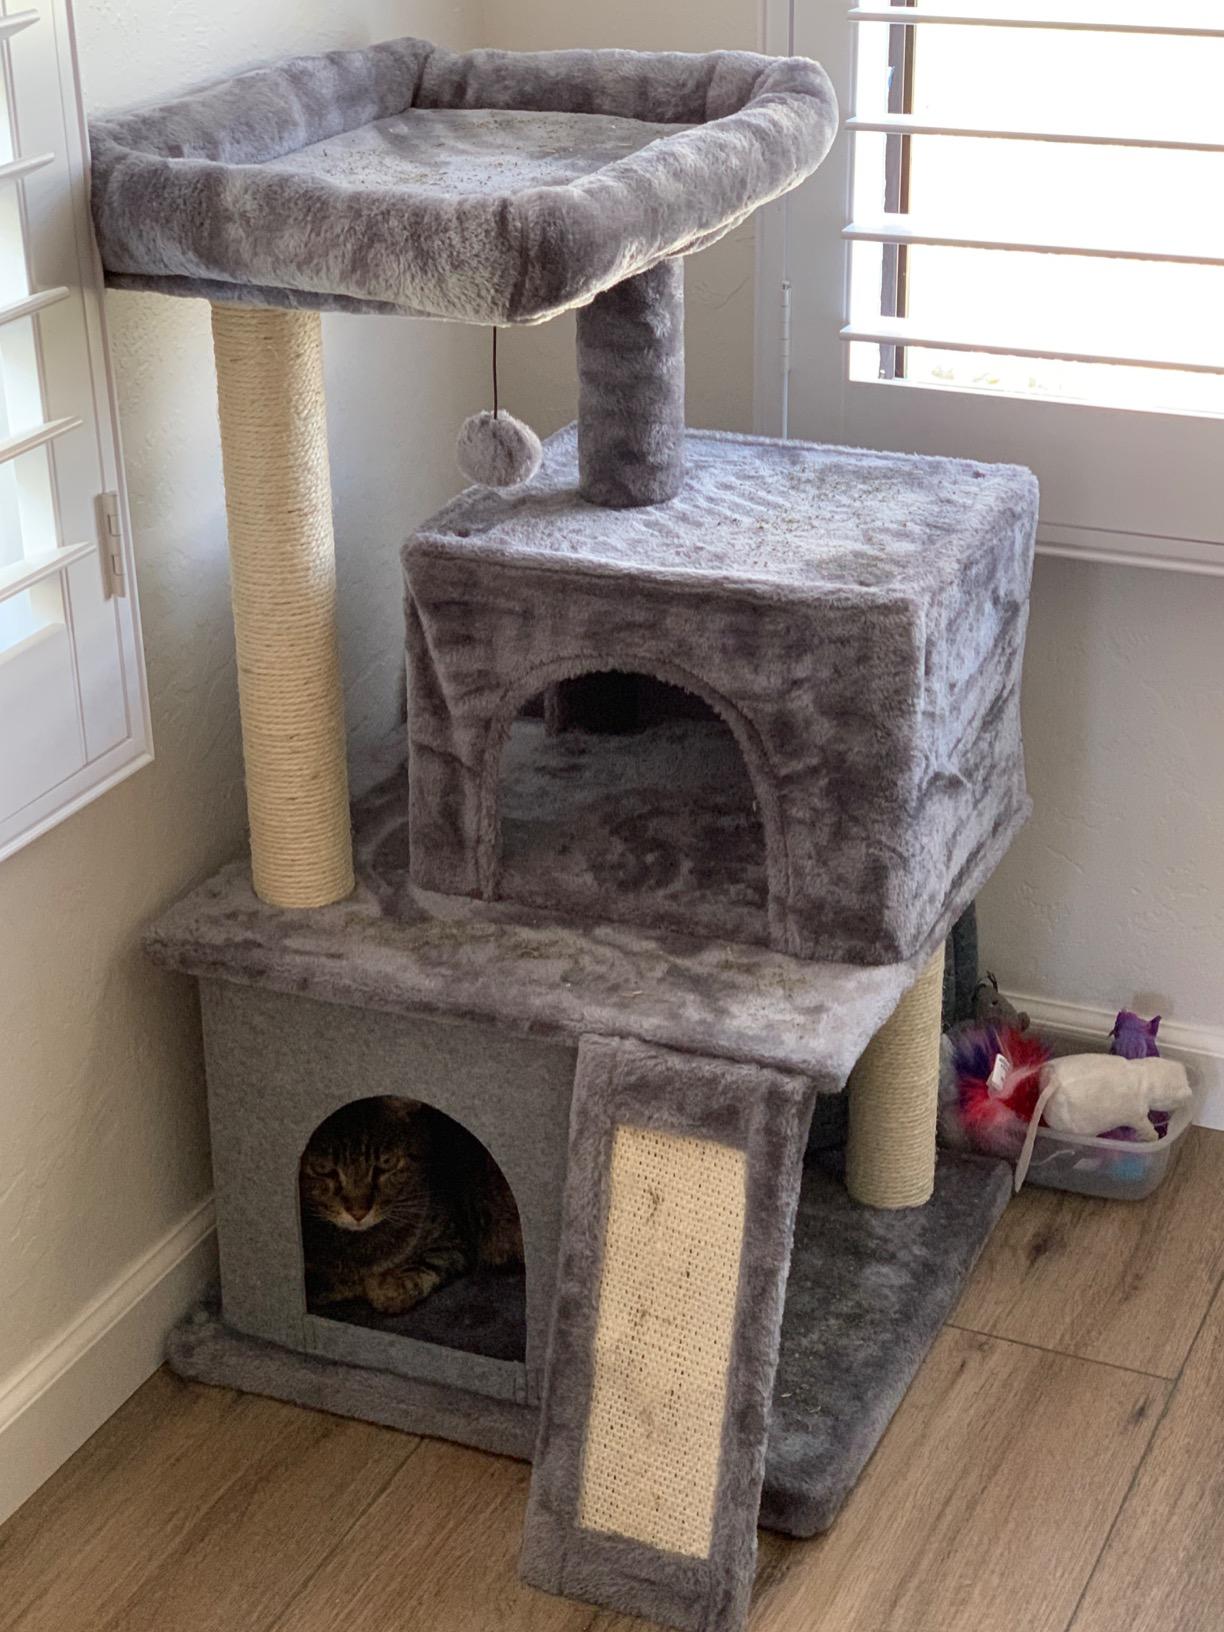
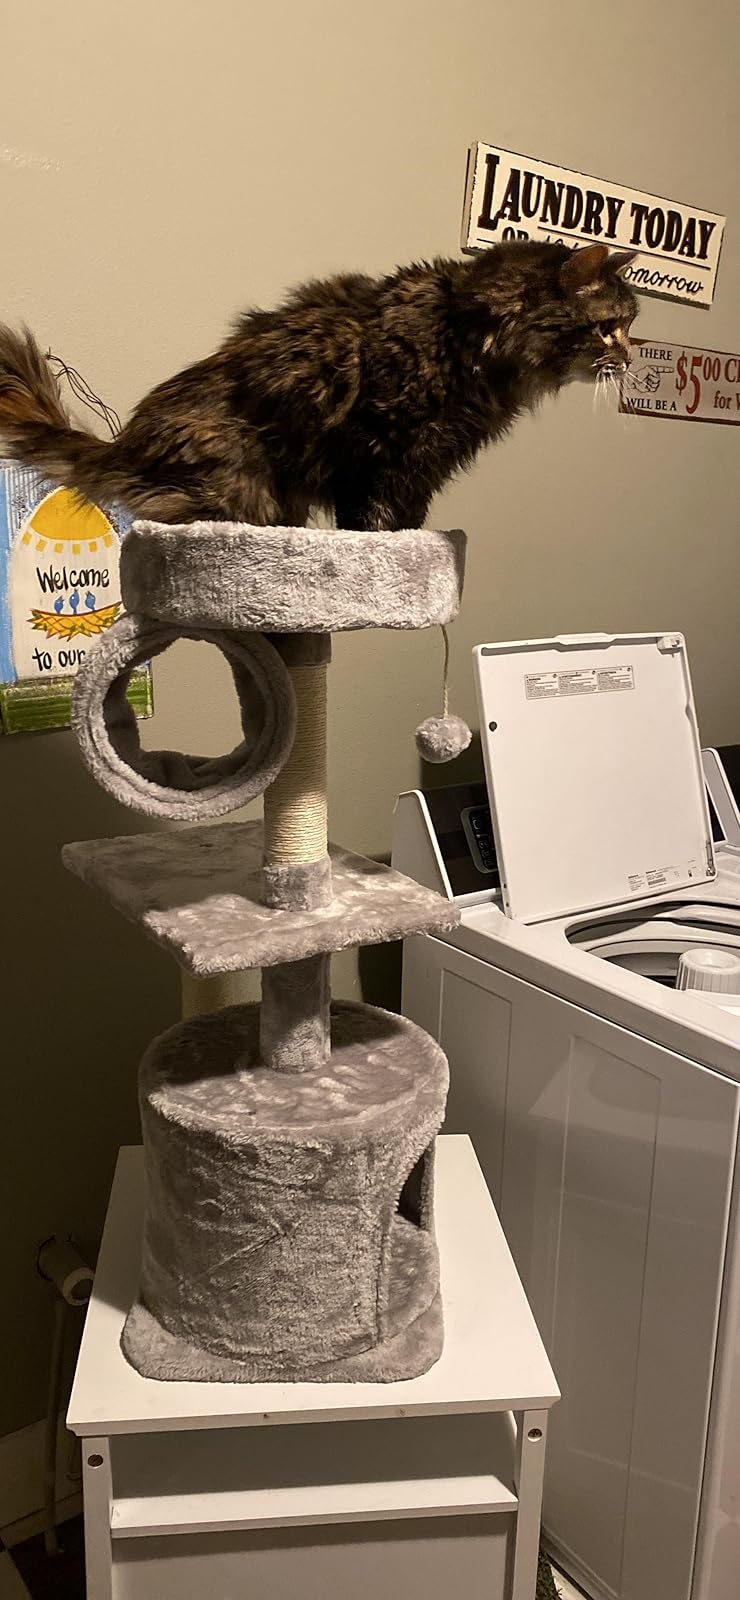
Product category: items_cat tree
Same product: no